Robi (company)

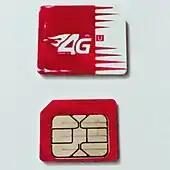
Both sides of a Robi 4G SIM card

Where, +880 is the International subscriber dialing code for Bangladesh.